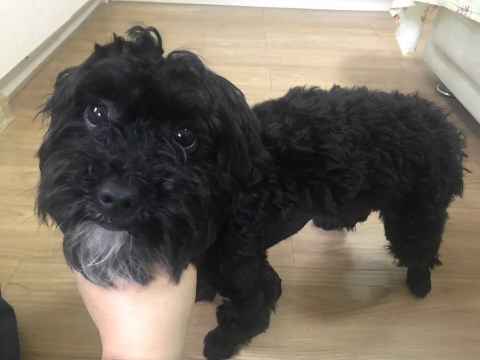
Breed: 7449-n000128-teddy